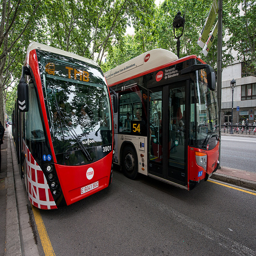
Two red city buses drive a street during daytime.
Two red and white buses in a city setting.
the buses are right next to each other on the road
Two modern commuter buses next to each other on a shady street
Two red buses parked next to each other.